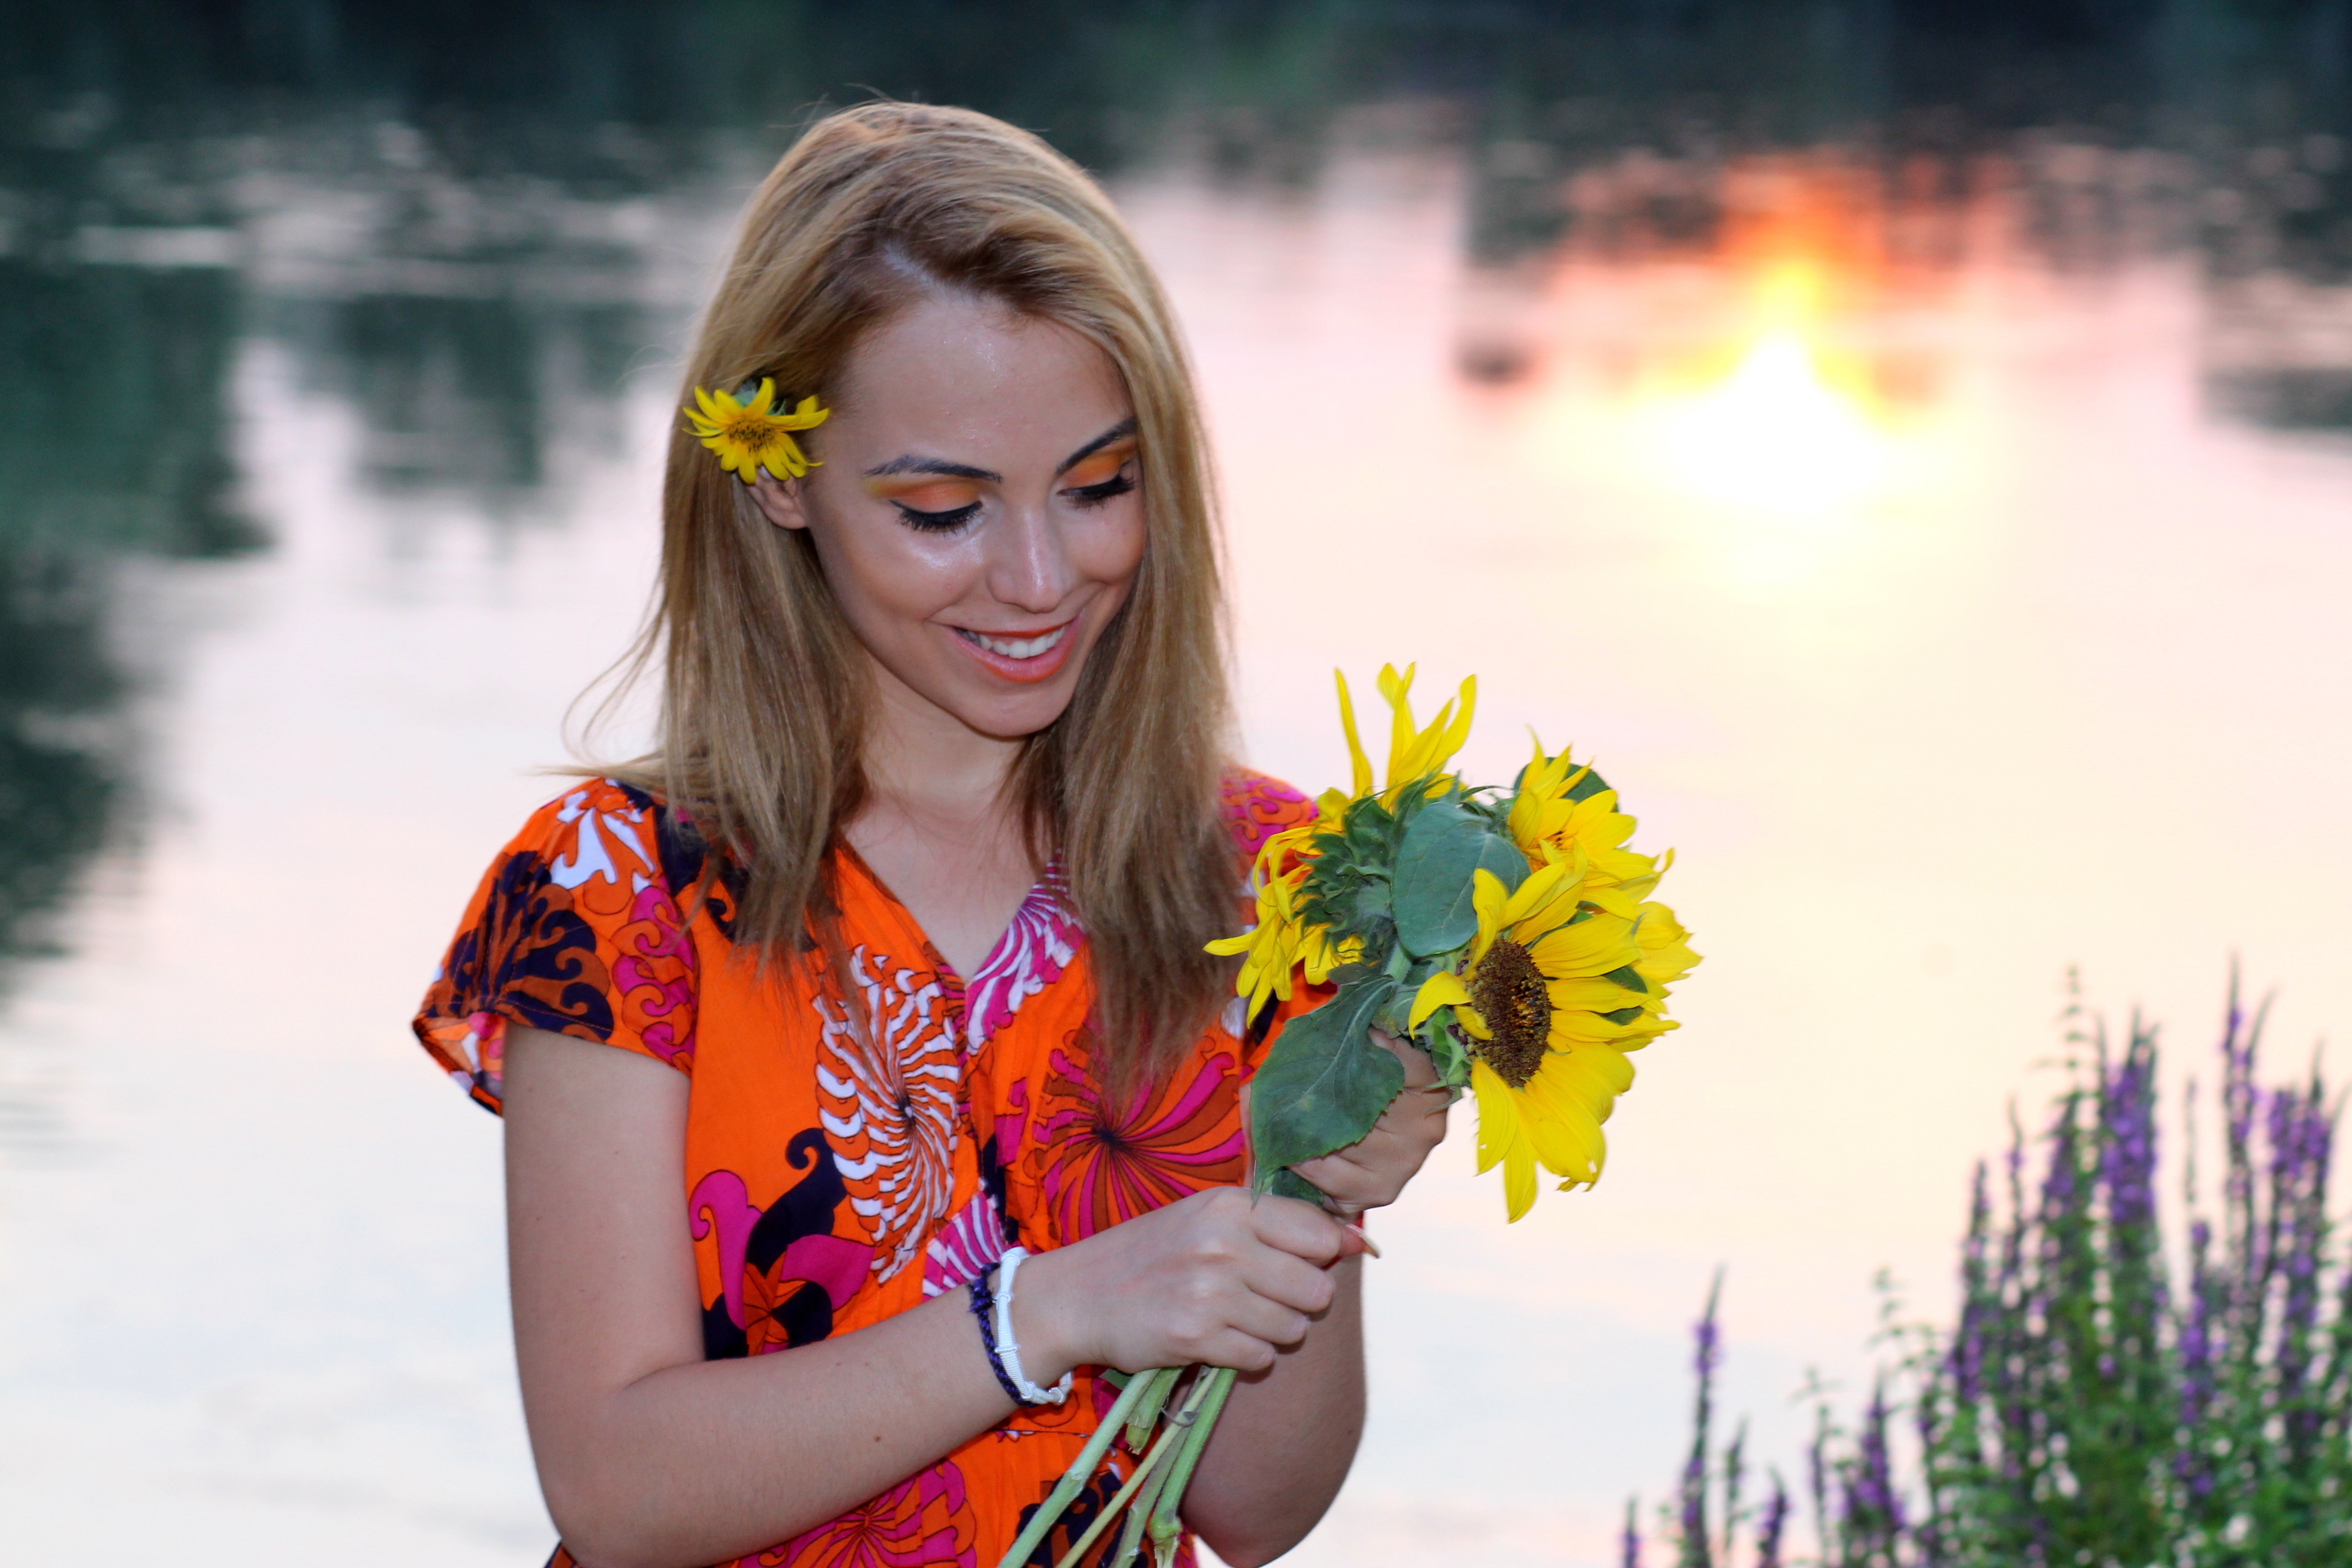
water, person, girl, sunset, photography, flower, lake, portrait, model, spring, reflection, color, autumn, fashion, yellow, lady, blonde, season, smile, sunflower, in the evening, fun, dress, beauty, photo shoot, portrait photography